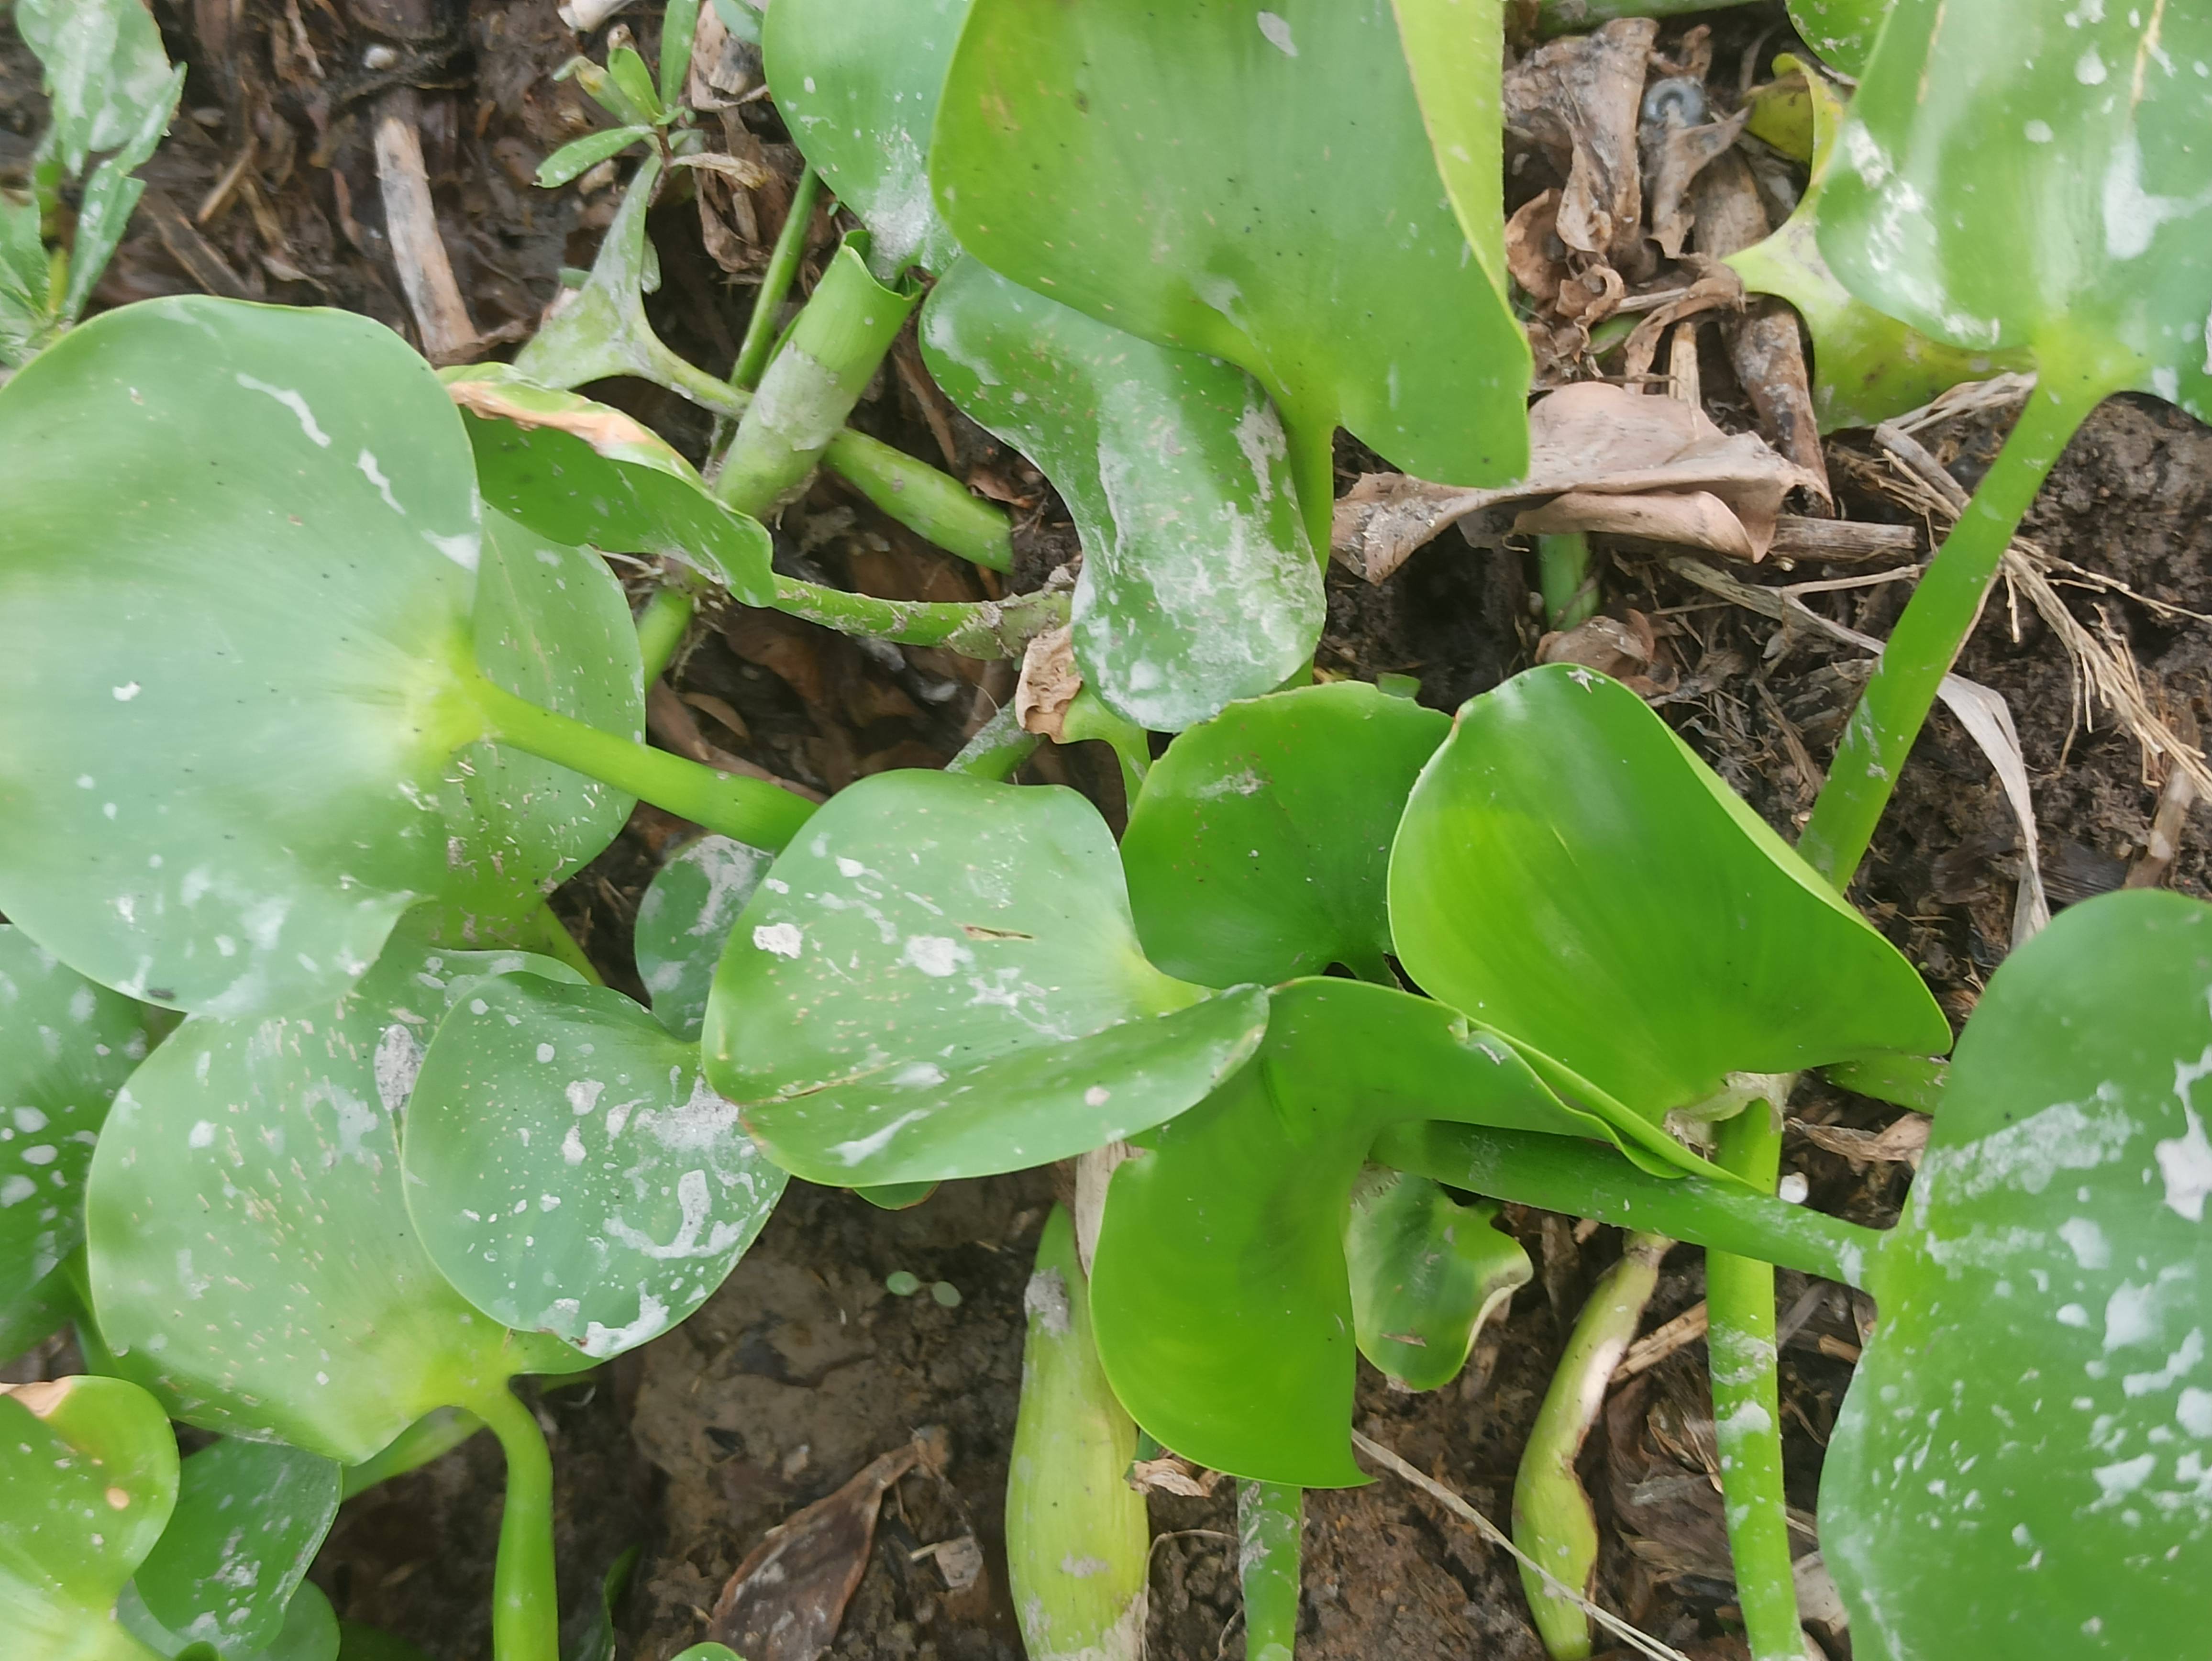
Species: Common Water Hyacinth (Eichornia crassipes)